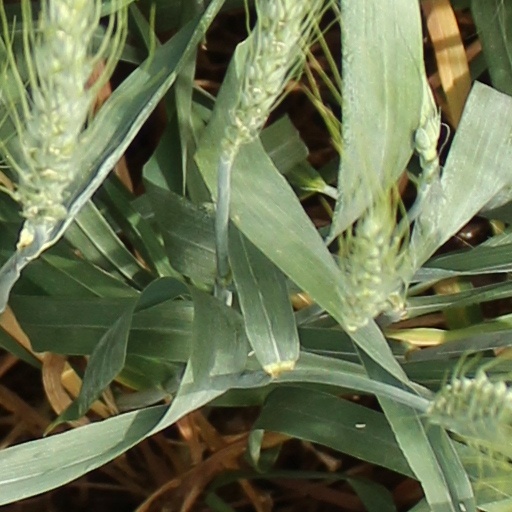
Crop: wheat